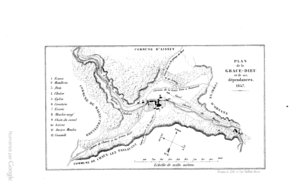
Plan de la Grâce-Dieu
L'abbaye de la Grâce-Dieu, placée sous la titulature de Notre-Dame, est une abbaye cistercienne, située dans la région de Franche-Comté, sur le territoire de la commune de Chaux-lès-Passavant, dans le département du Doubs. Elle occupe un vallon boisé, en bordure de la rivière l'Audeux.